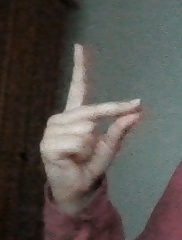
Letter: ta